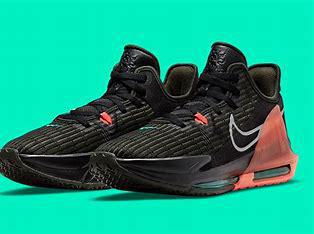
Brand: Nike
Model: Lebron Witness 6